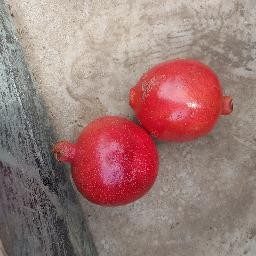
Fruit: Pomegranate
Quality: Good